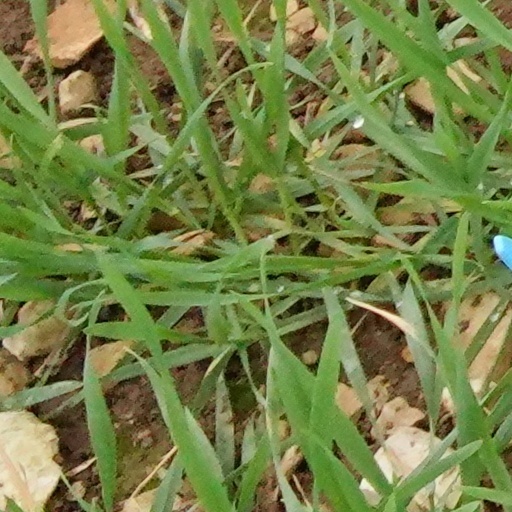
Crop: wheat